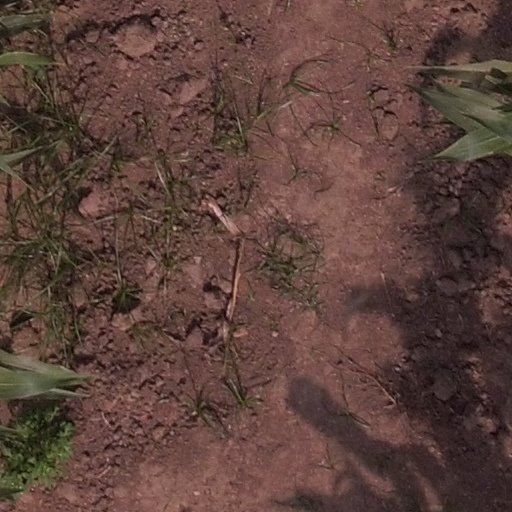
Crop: maize; corn